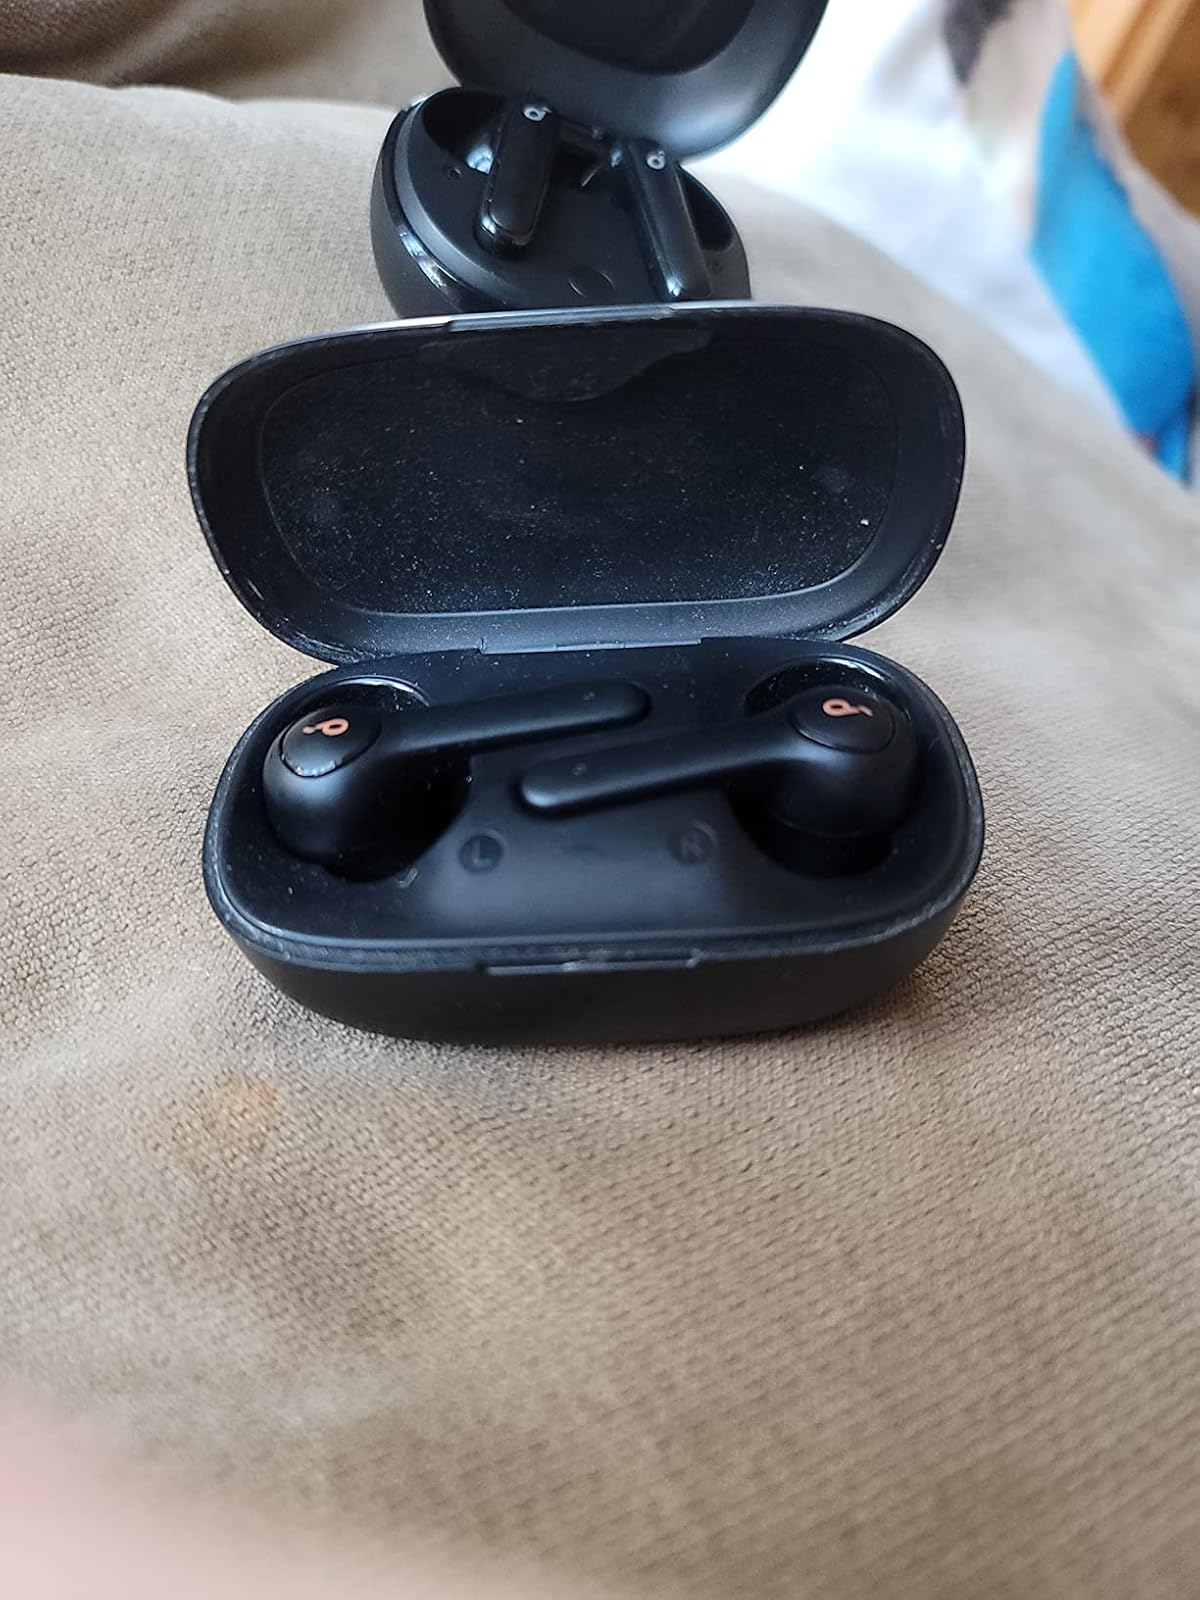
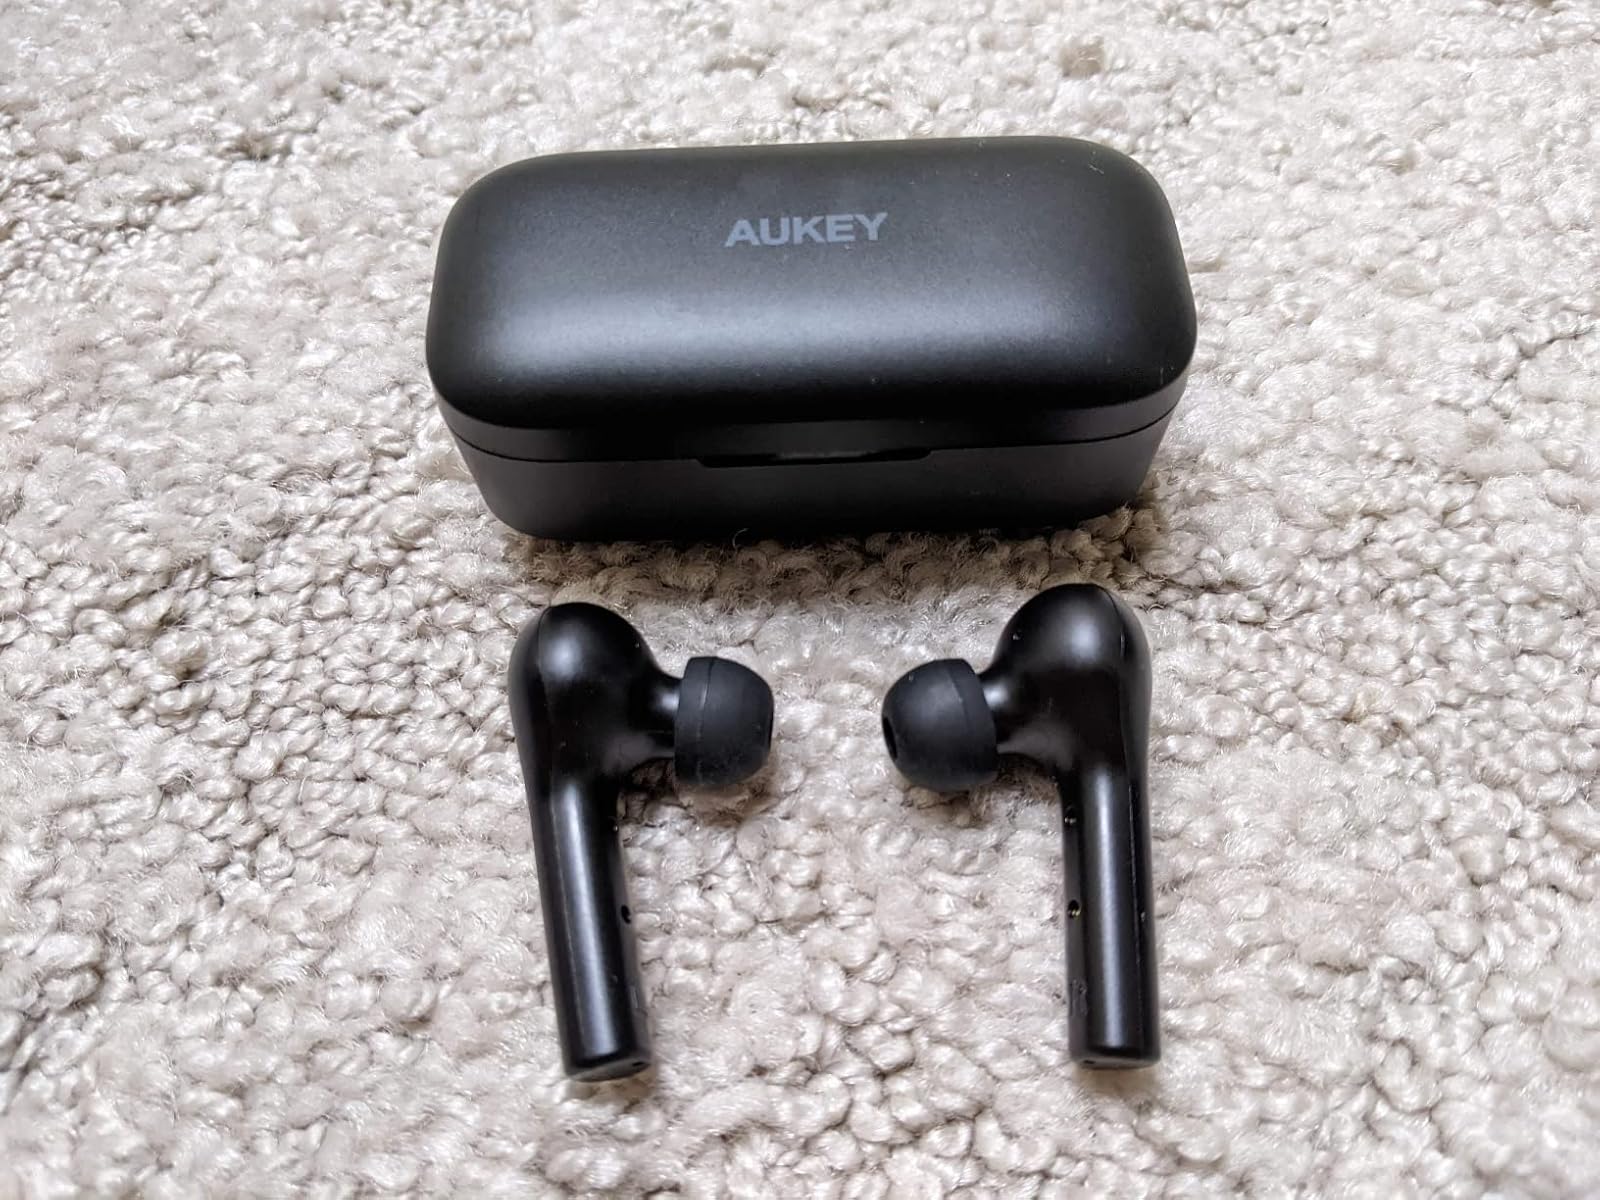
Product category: earbuds
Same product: no